Alexander Slafkovský

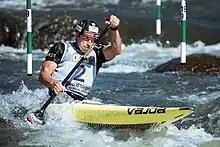
Slafkovský in 2019

Alexander Slafkovský (born 11 March 1983) is a former Slovak slalom canoeist who competed at the international level from 1998 to 2023, specializing in the C1 event.